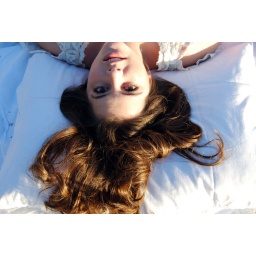
black and white version in the comments